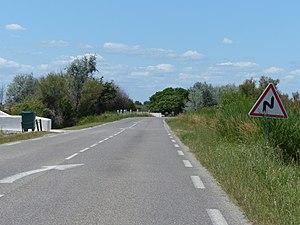
Panneau A1c avant virage à droite, D570, Camargue, Bouches-du-Rhône, France.
En France, le panneau de signalisation A1c annonce une succession de virages dont le premier est à droite.